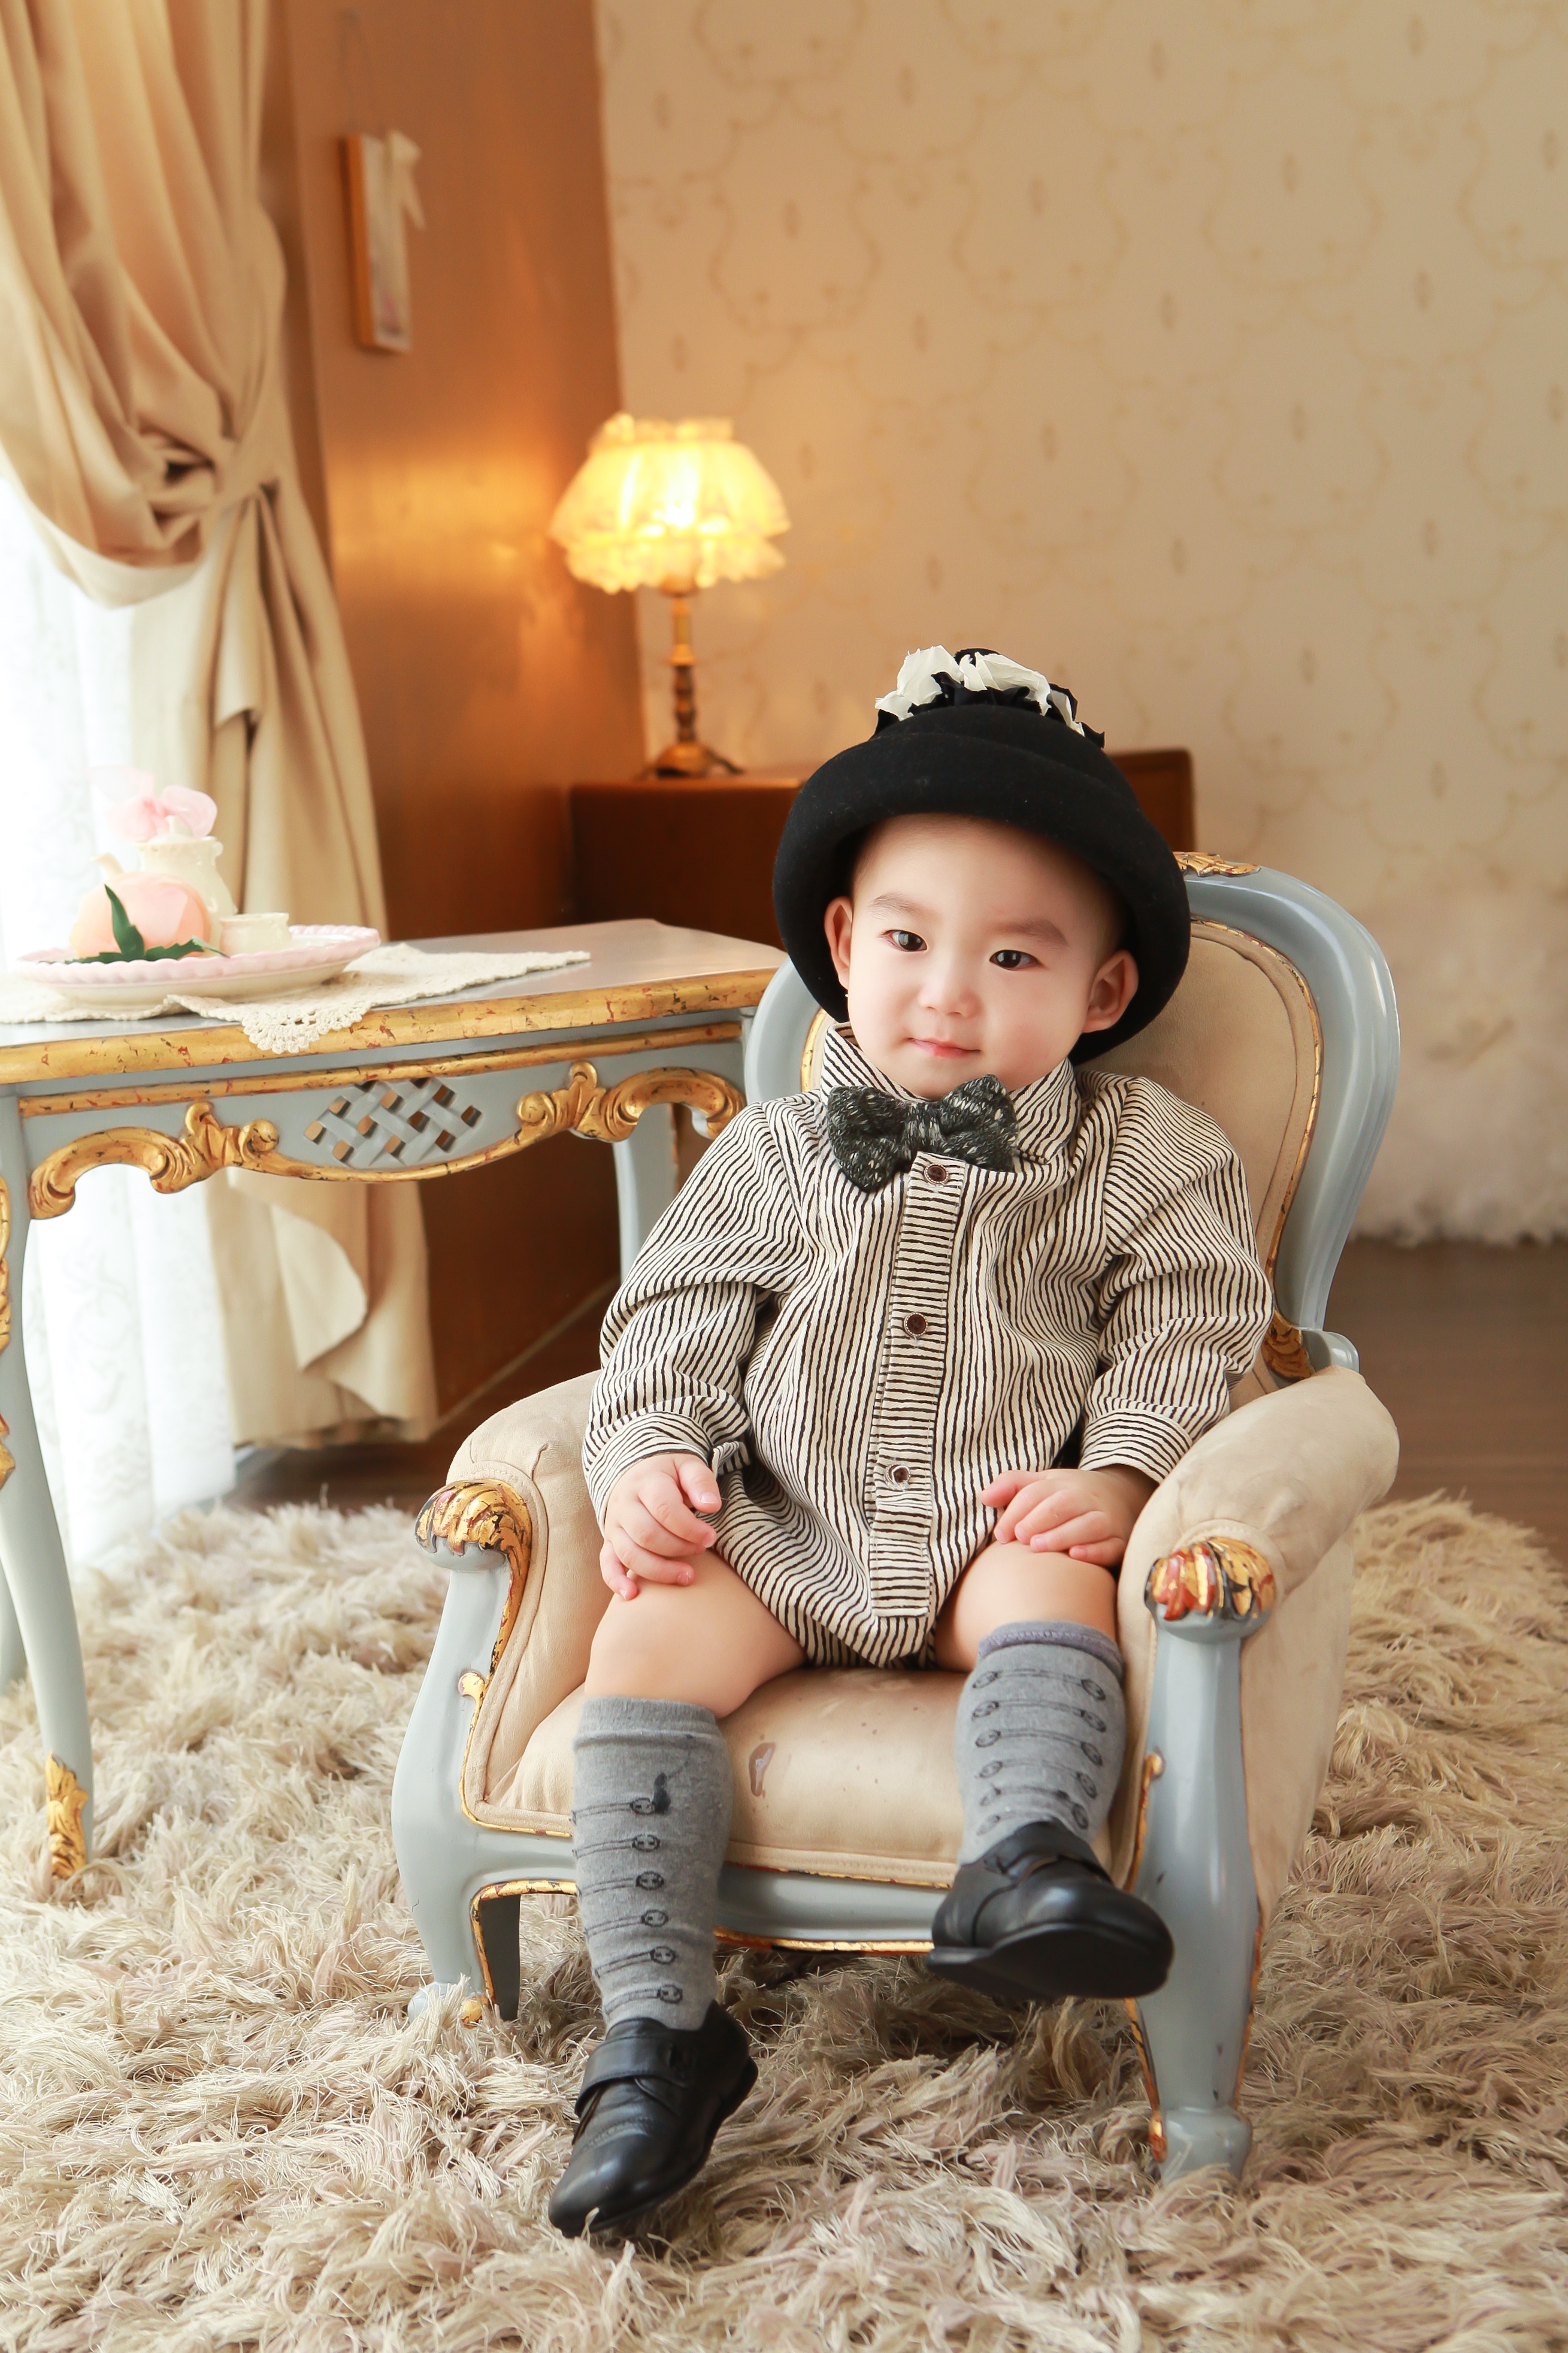
person, girl, chair, seating, boy, leg, model, sitting, child, clothing, baby, dress, infant, toddler, skin, portraits, photo shoot, human positions